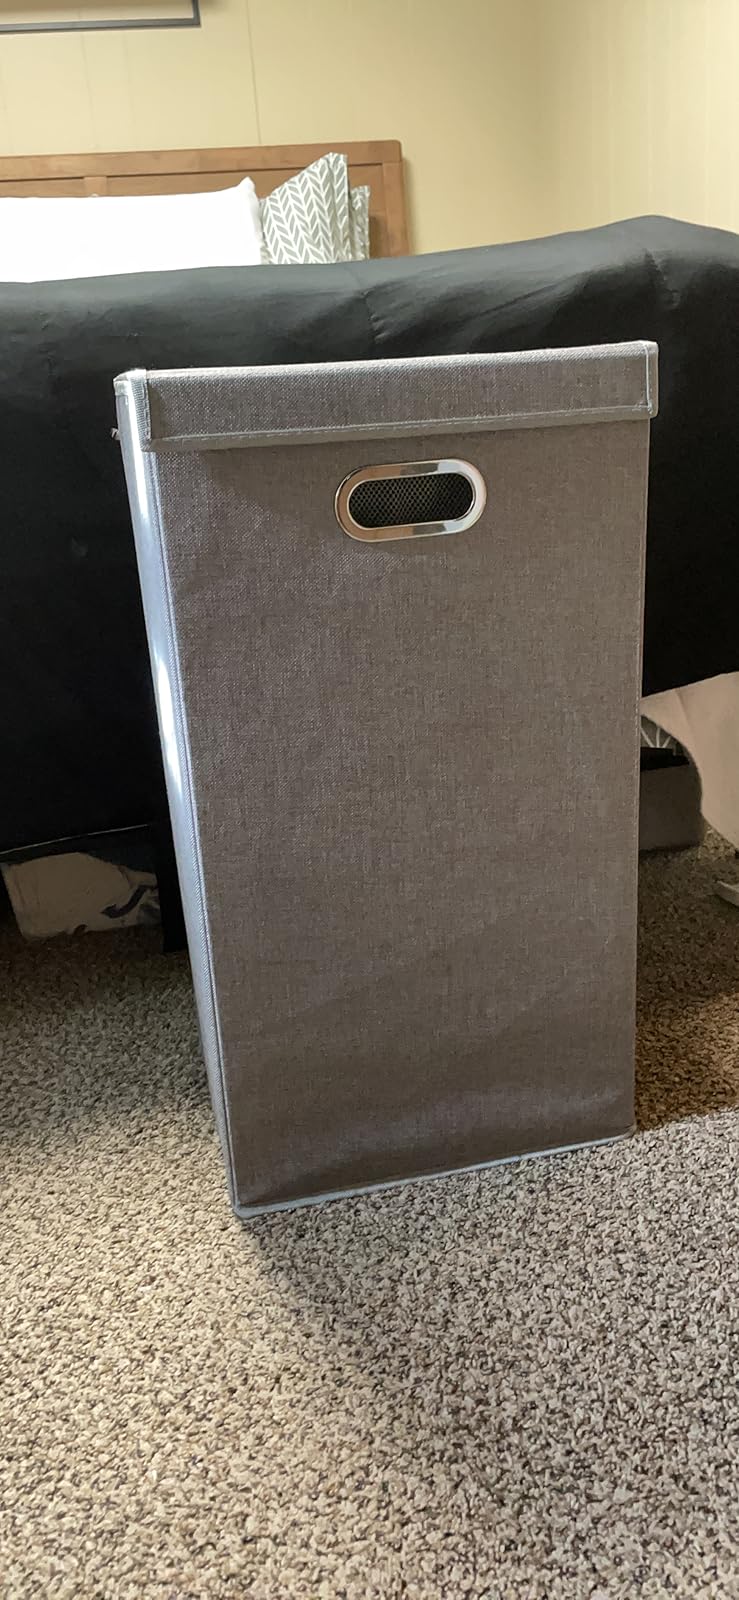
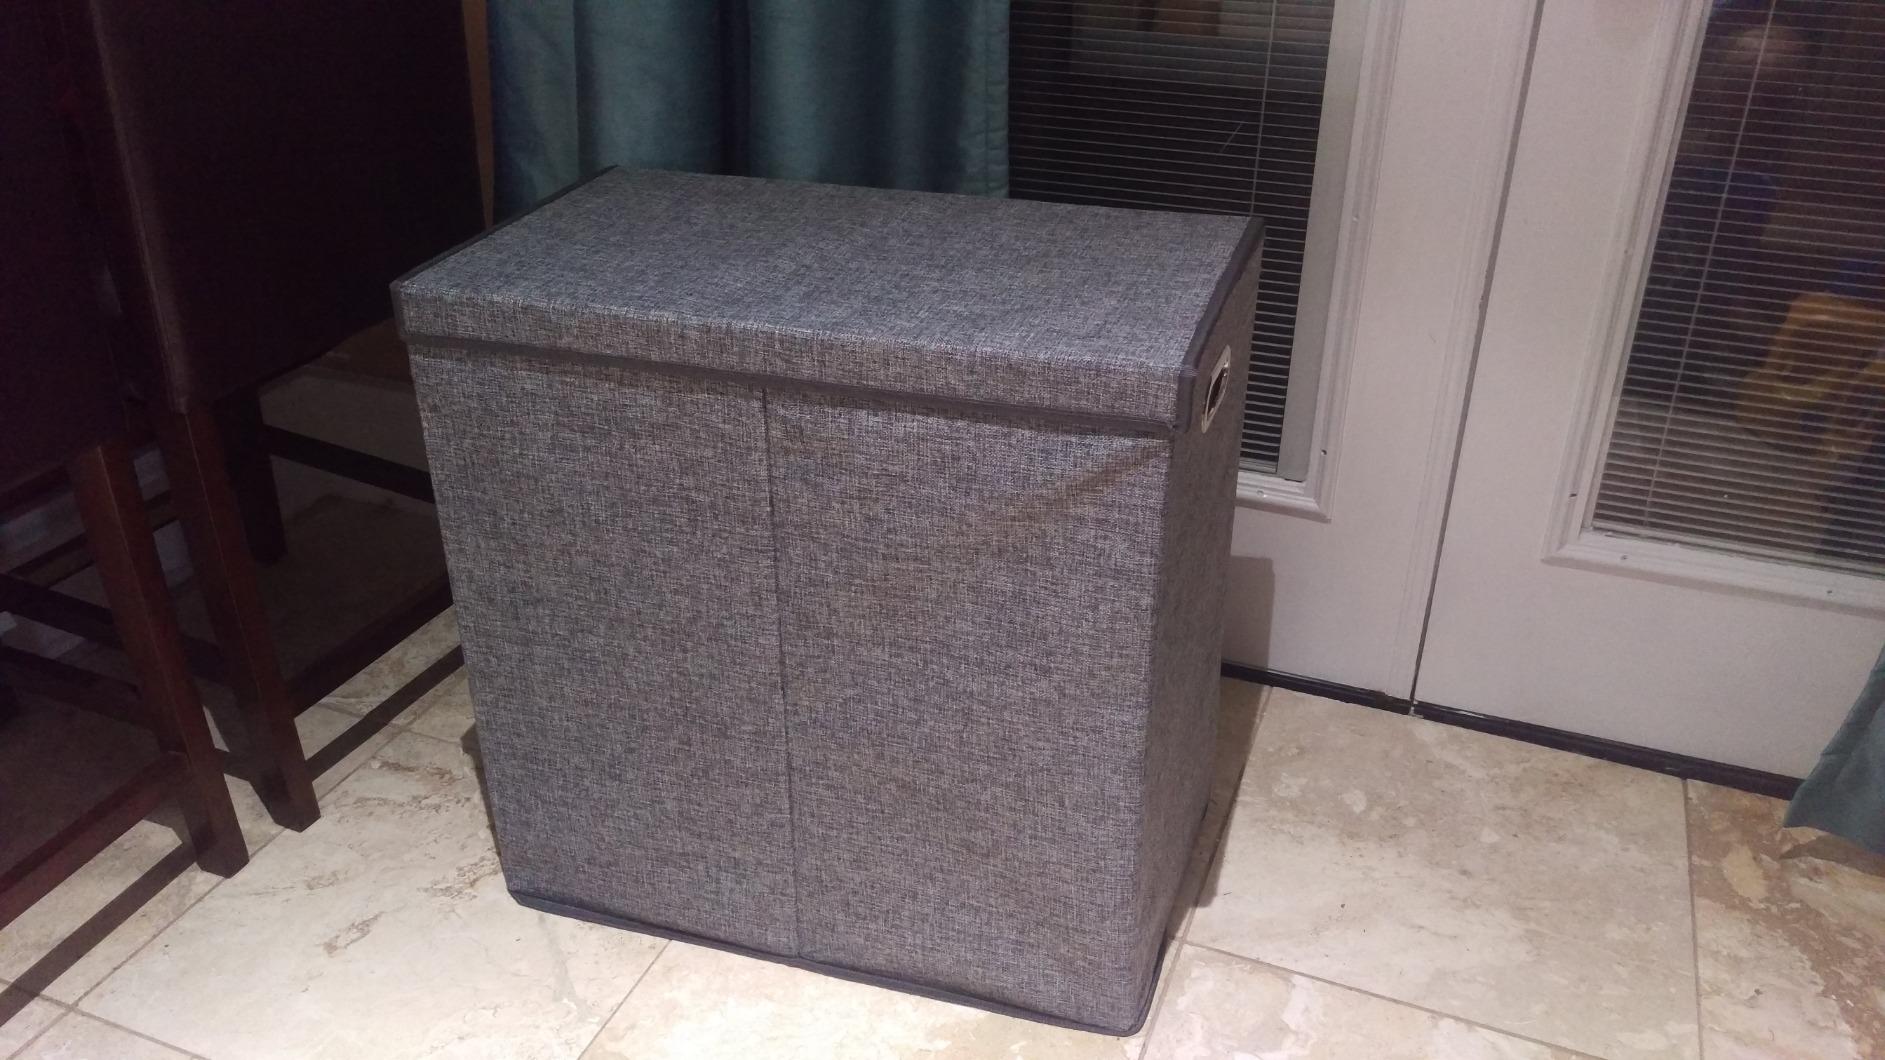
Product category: items_hamper
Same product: no